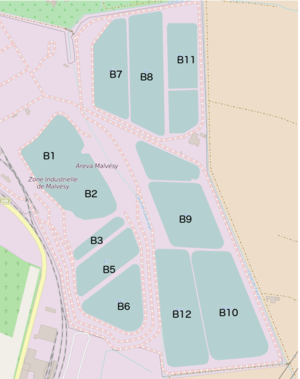
Carte des bassins de l'usine de Malvési.
Les résidus de traitement de conversion de l'uranium sont des déchets nucléaires produits lors du raffinage et de la conversion des concentrés d'uranium à l'usine Areva Malvési à Narbonne dans l'Aude. Ils sont stockés dans des bassins attenants à l'usine, dont les deux premiers B1 et B2 forment l'installation nucléaire de base d'entreposage confiné de résidus issus de la conversion.
L'Entreposage confiné de résidus issus de la conversion est l'installation nucléaire de base française n°175, située à l'intérieur du site de l'usine Areva Malvési à Narbonne dans l'Aude.
L'usine Orano Malvési est une usine de raffinage et de conversion du yellowcake sous la forme de tétrafluorure d'uranium située à Narbonne dans la zone industrielle de Malvezy. Elle a été exploitée par la Comurhex pendant 39 ans, avant d'être intégrée dans le groupe Areva en 2014. Cette usine, spécialisée dans la chimie de l'uranium, épure des concentrés de minerais d'uranium pour en extraire des produits destinés à être transformés en combustible nucléaire. En 2018, l'usine emploie environ 300 salariés dont 227 en CDI, et près de 150 sous-traitants.